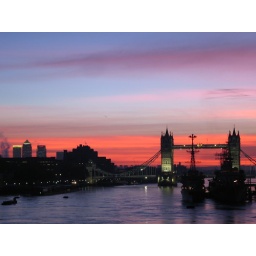
Taken very early in the morning from london bridge walking to work.